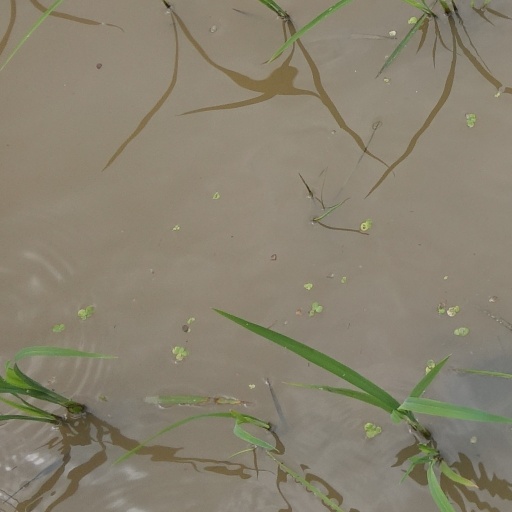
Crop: rice